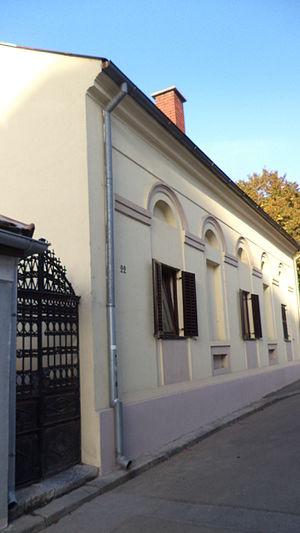
Les monuments culturels protégés constituent une catégorie de monuments de Serbie inscrits sur une liste de monuments bénéficiant de la protection de l'État. Il s'agit d'une troisième catégorie de monuments protégés classés, par leur importance, après les monuments culturels d'importance exceptionnelle et les monuments culturels de grande importance.
Le bâtiment de la Haute école est un édifice situé à Belgrade, la capitale de la Serbie, dans la municipalité urbaine de Stari grad. En raison de son importance architecturale, cet édifice, construit entre 1789 et 1804, figure sur la liste des monuments culturels protégés de la République de Serbie et sur la liste des biens culturels de la Ville de Belgrade.
Cet article recense les monuments culturels du district de la Ville de Belgrade en Serbie.